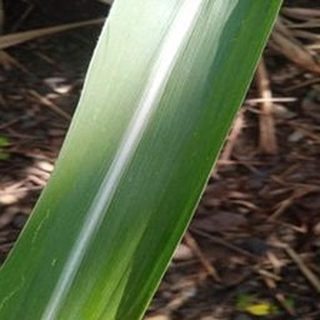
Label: healthy_sugarcane